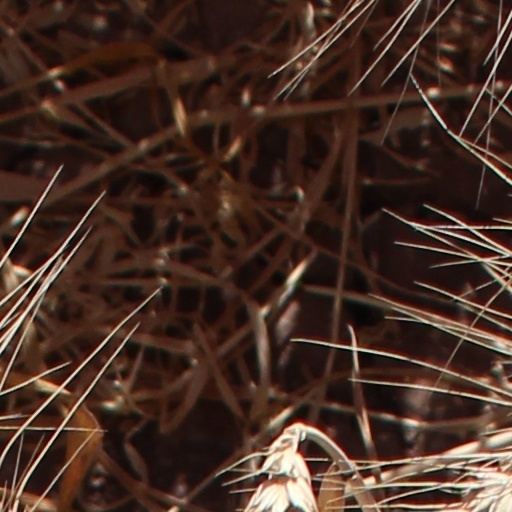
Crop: wheat